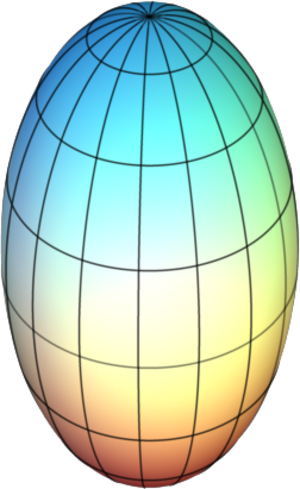
En mathématiques, un ellipsoïde de révolution ou sphéroïde est une surface de révolution obtenue par rotation dans l'espace d'une ellipse autour de l'un de ses axes. Comme tout ellipsoïde, il s'agit d'une surface quadrique, c'est-à-dire qu'elle est décrite par une équation de degré 2 en chaque coordonnée dans un repère cartésien.
Le mot « sphéroïde », nom commun masculin et adjectif qualificatif, désigne ce qui a une forme proche de la sphère.